Homelessness in Germany

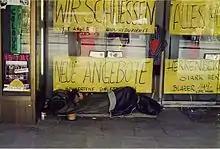
A homeless person sleeping on the street

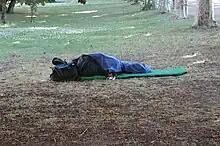
A homeless person in Frankfurt

The homeless levels have risen more than 4% between 2017–2018. In addition, according to BAGW's report, refugees are more likely to be homeless. The number of homeless people with a refugee background increased by 5.9%. A majority of the homeless population is men (three in four). There is a worrying increase in the amount of young homeless in some countries including Germany. According to the German Federal Ministry for Housing, more than half a million people in Germany are homeless as of August 2025.